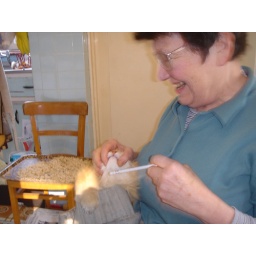
Wash them down with her tonic or a few drops of water in a plastic syringe